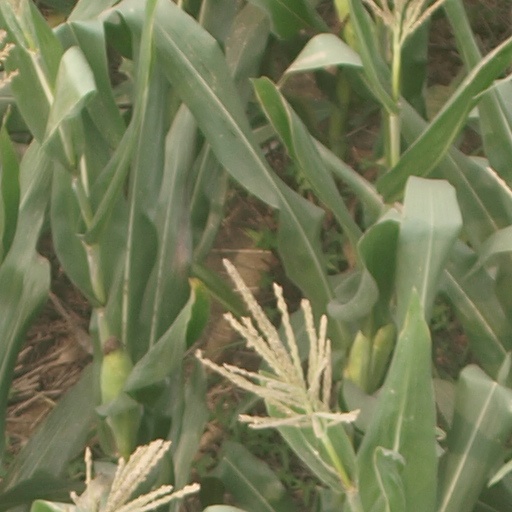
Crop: maize; corn